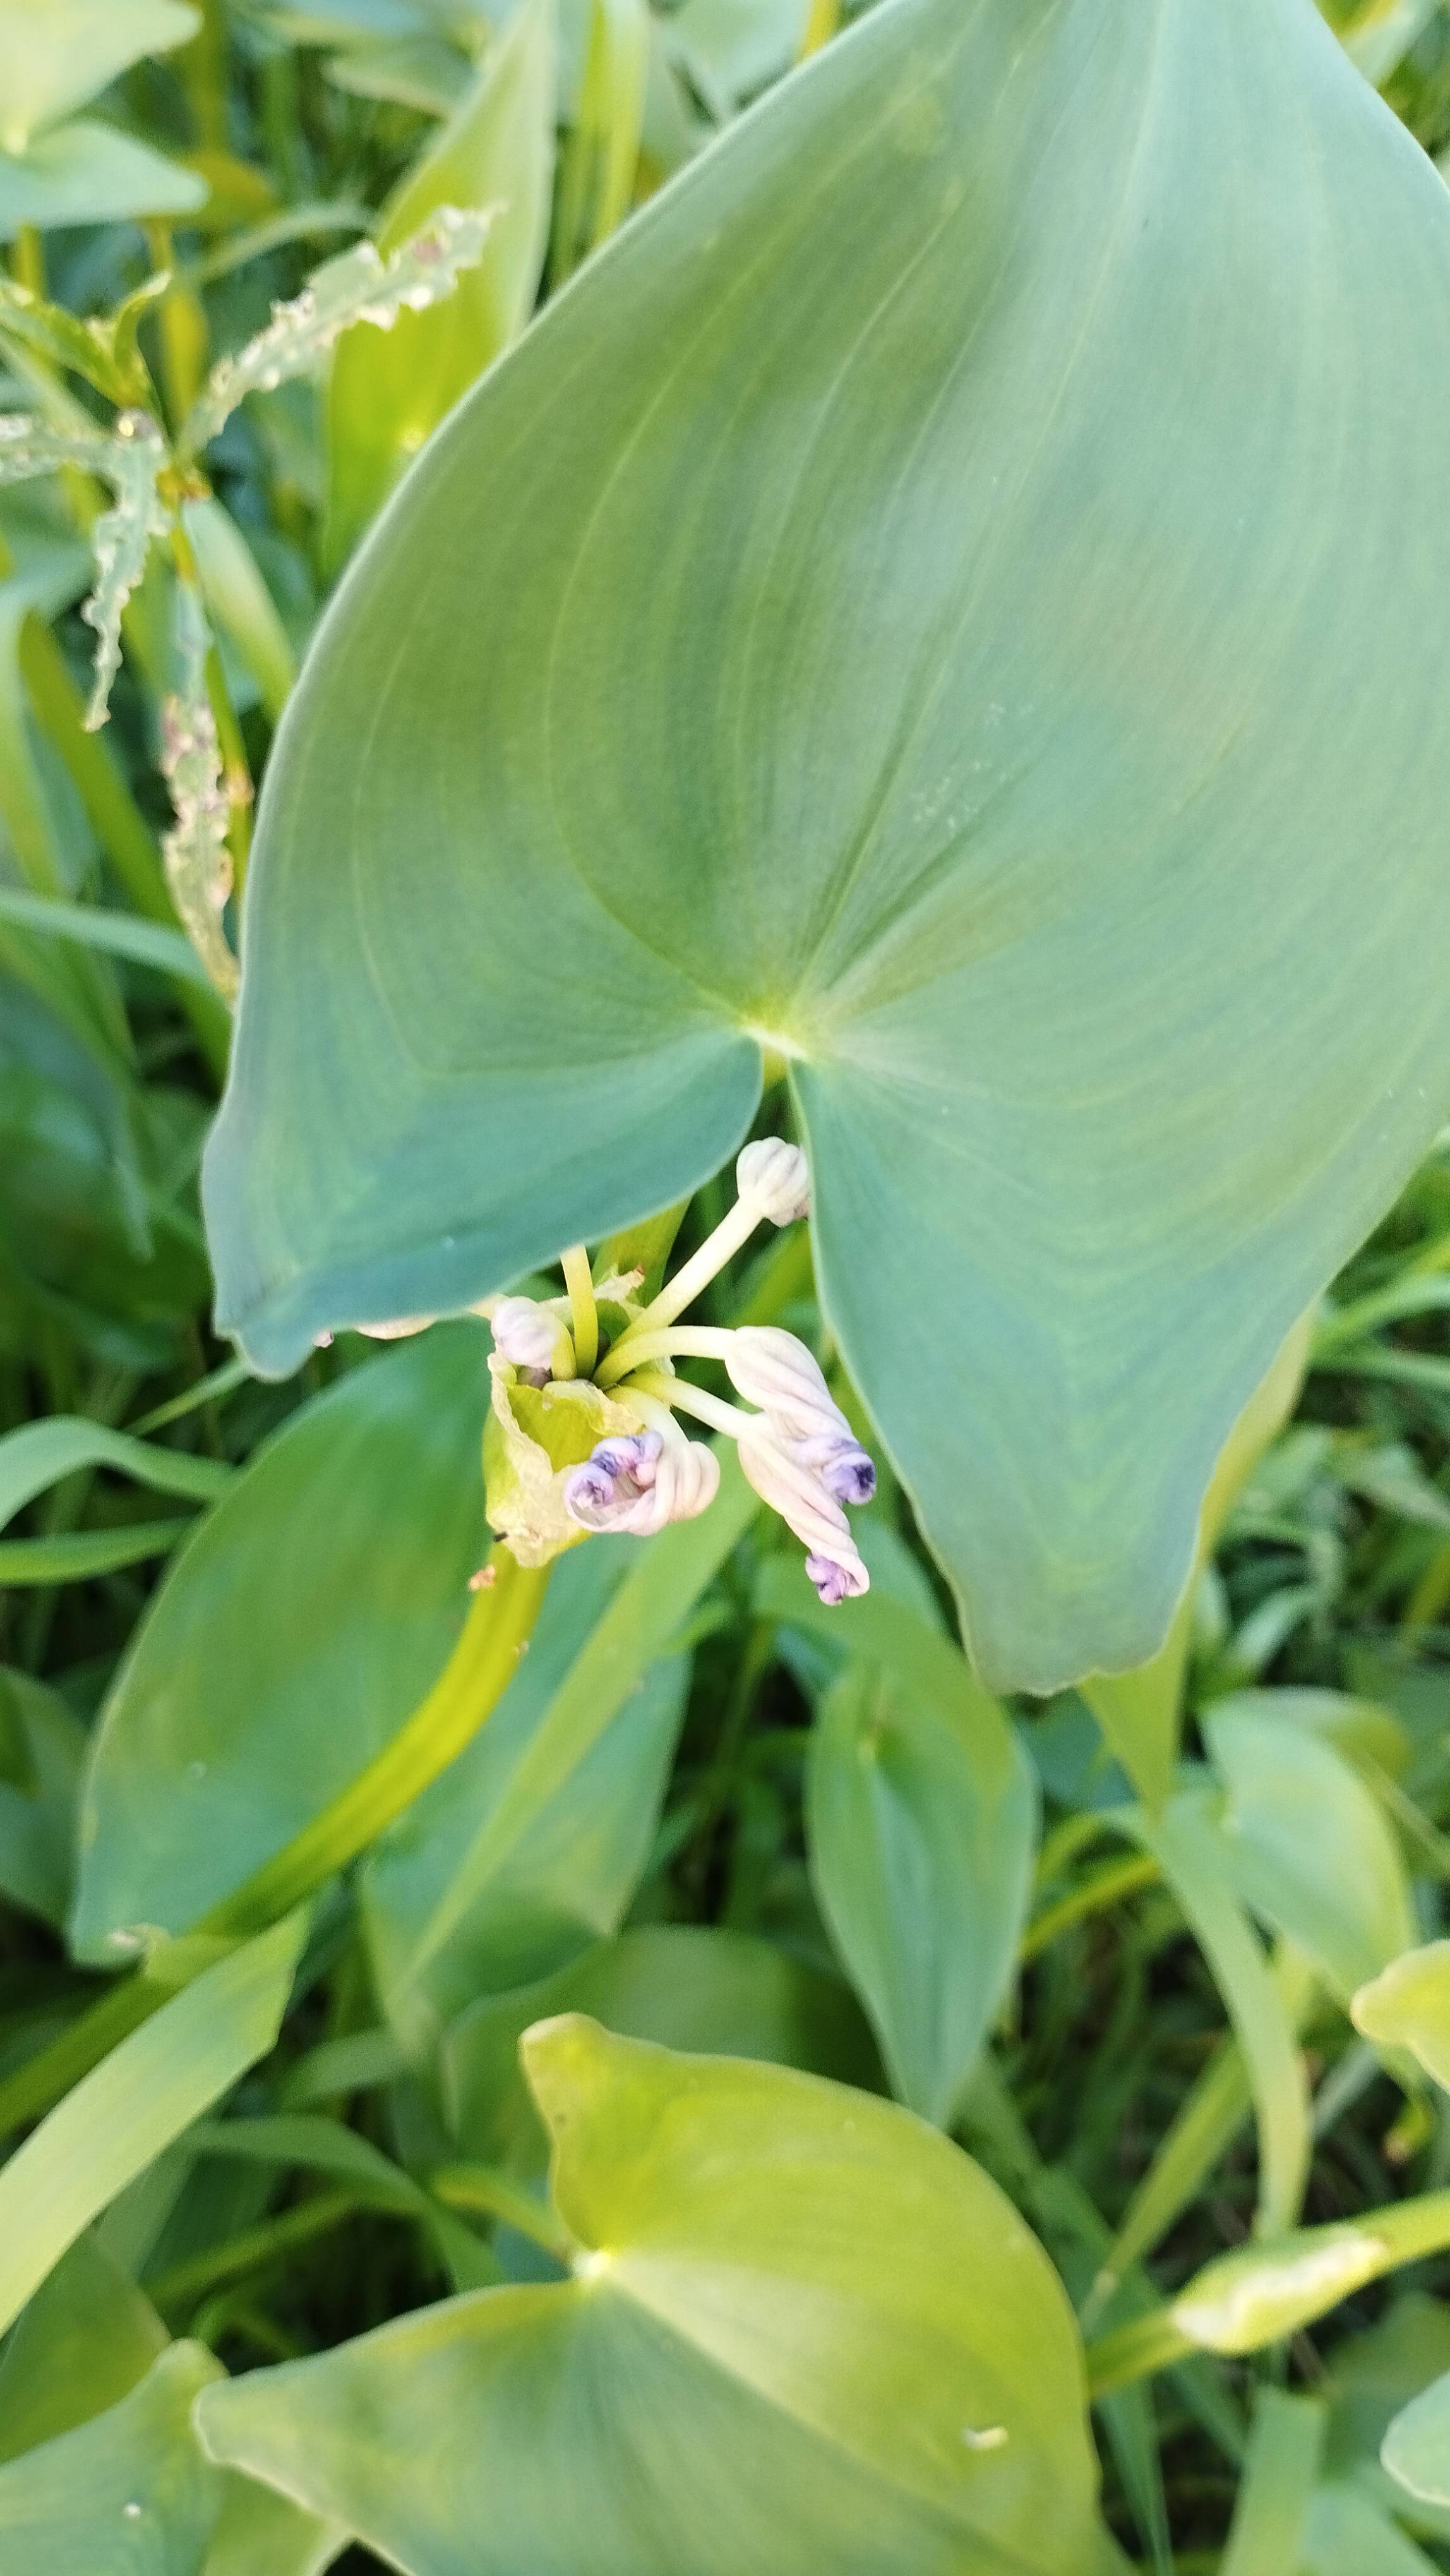
Species: Heartleaf False Pickerelweed (Monochoria korsakowii)